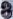
Number: 8